Basauri

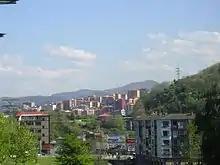
Basauri from Bolueta

The rapid growth that the municipality underwent made its population multiply by 24.6 between 1900 and 1975. The largest population increases started in the 1950s with the installation of new industries, creating a population growth of 97% between 1950 and 1960. This continued in the next decade with an increase of 80%.